Sandstone Trail

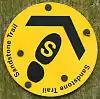
Trail marker

For many years the Fire Service organised a full traverse of the trail in a day, enjoyed by walkers and runners. In May 2011 the event was revived by Helsby Running Club as an LDWA event. The current record for the full traverse is held by Duncan Harris of Chester Tri, in 4 hours, 10 minutes. The women's best time is held by Caroline Hall of Wirral AC, in 5:04. The full race deviates slightly from the official route of the Sandstone Trail by finishing at Frodsham Community Centre, located about 0.25 mile from the obelisk at the Bear's Paw, and shortening the route by just 0.1 mile.